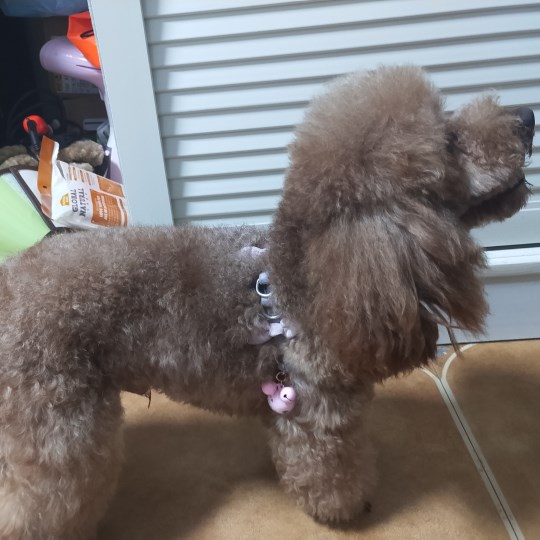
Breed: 2925-n000114-toy_poodle